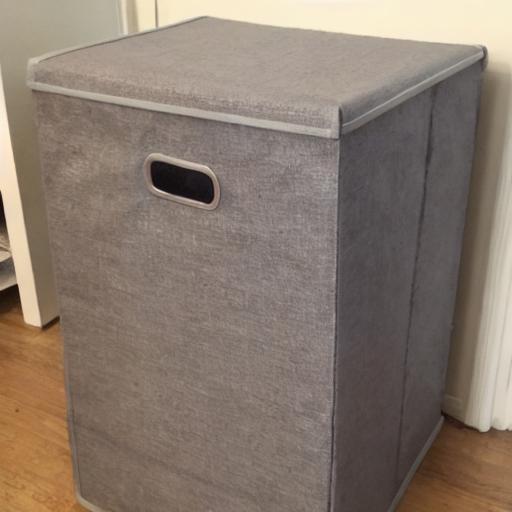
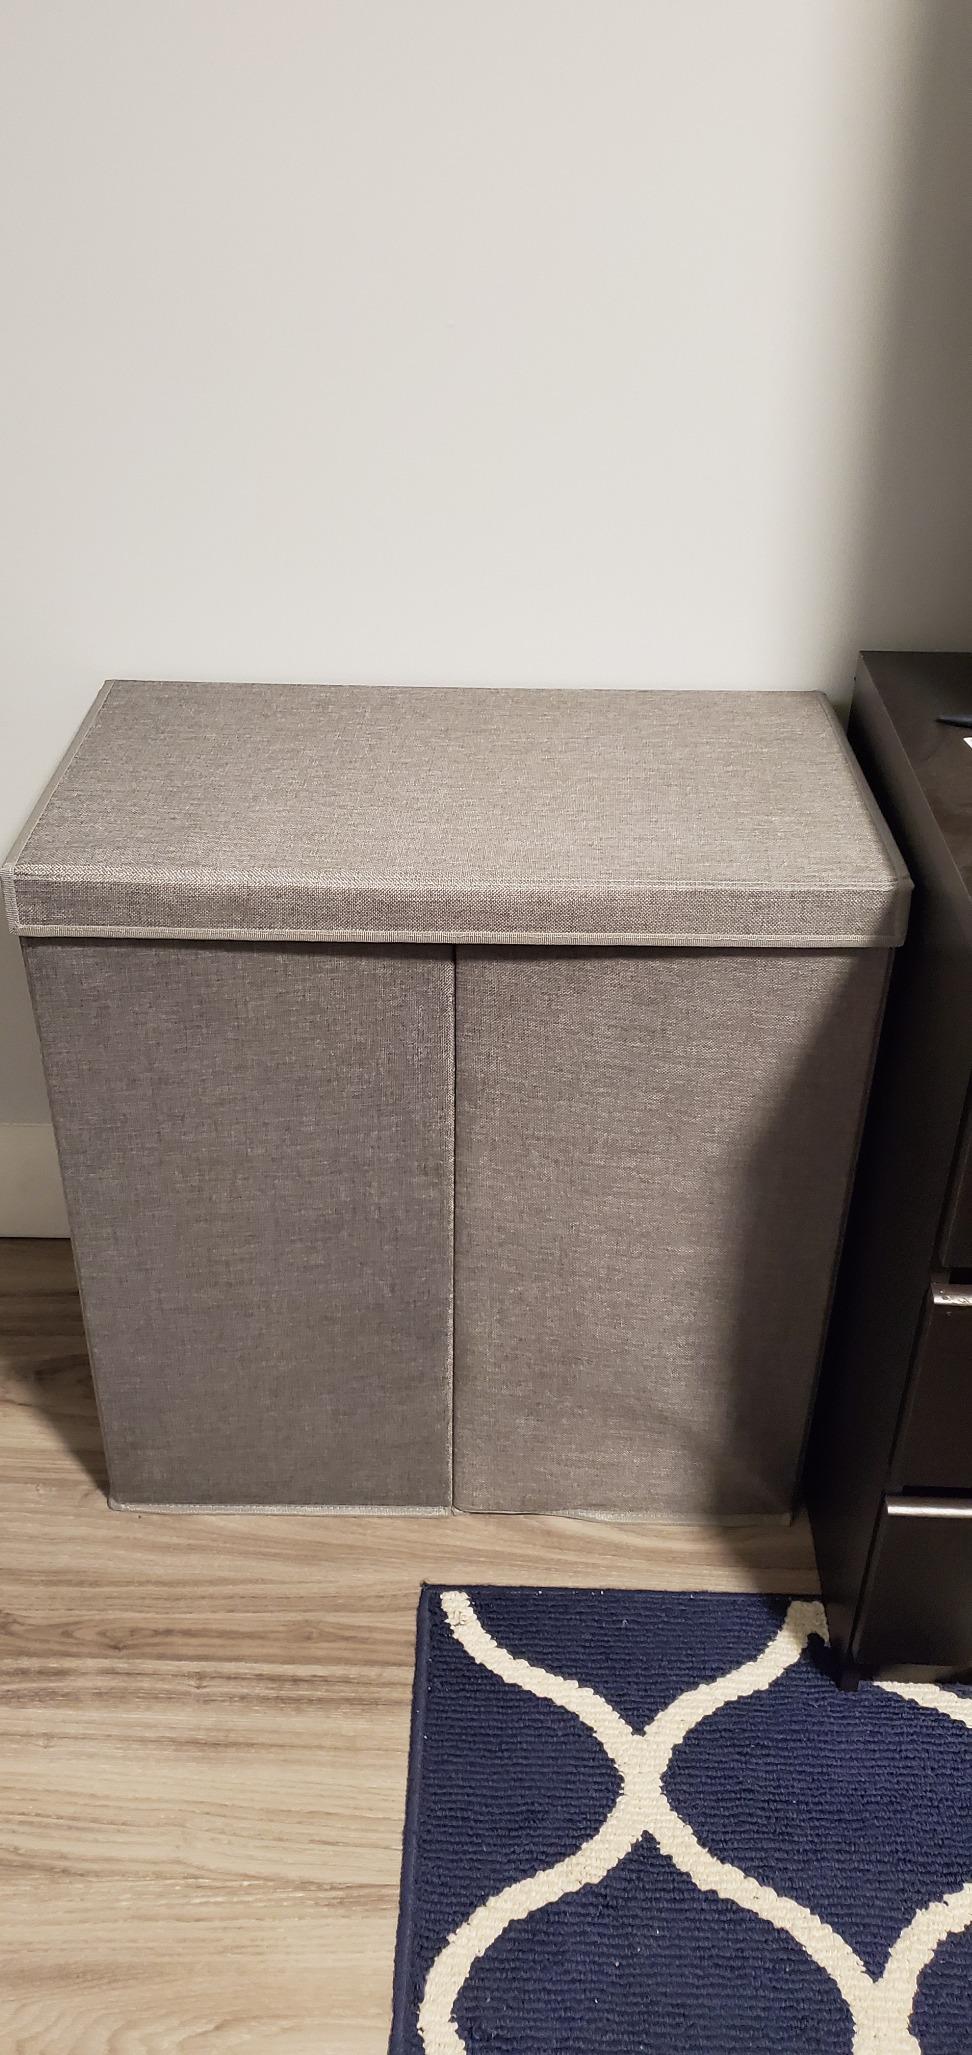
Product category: items_hamper
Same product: no